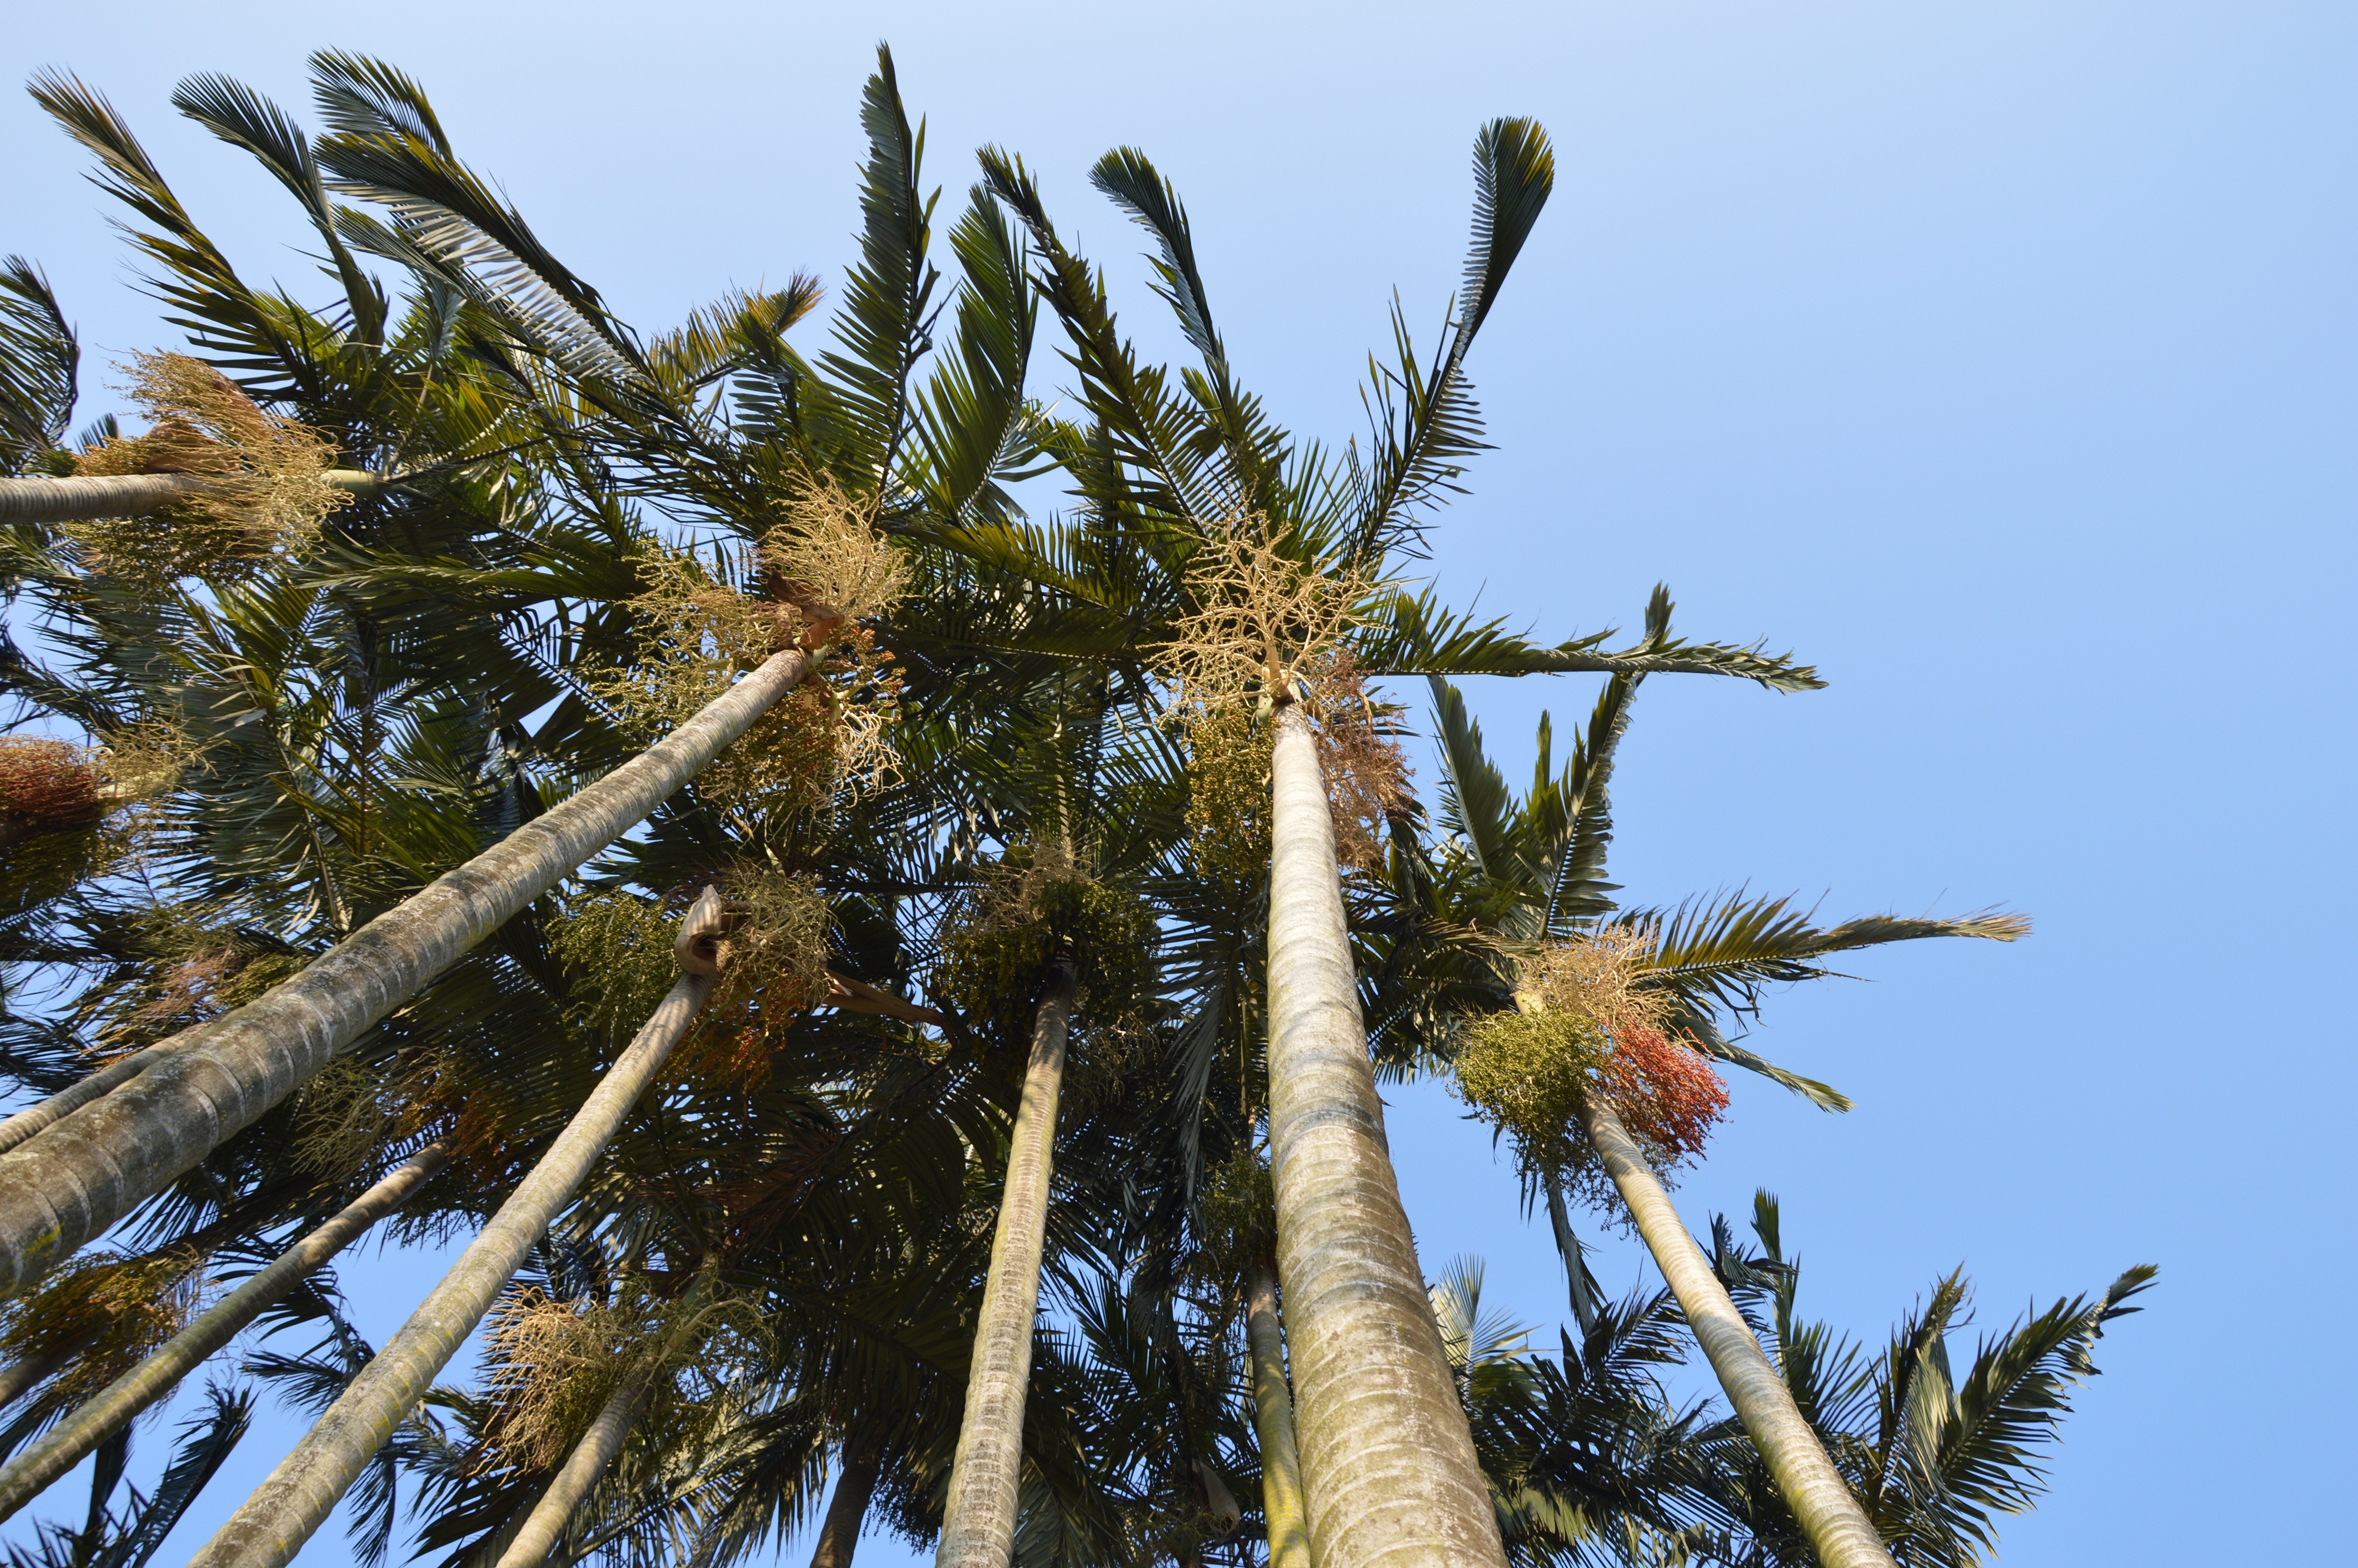
tree, branch, plant, sky, leaf, flower, wind, palm, tropical, botany, fir, flora, conifer, leaves, spruce, tall, flowering plant, date palm, woody plant, land plant, arecales, palm family, borassus flabellifer